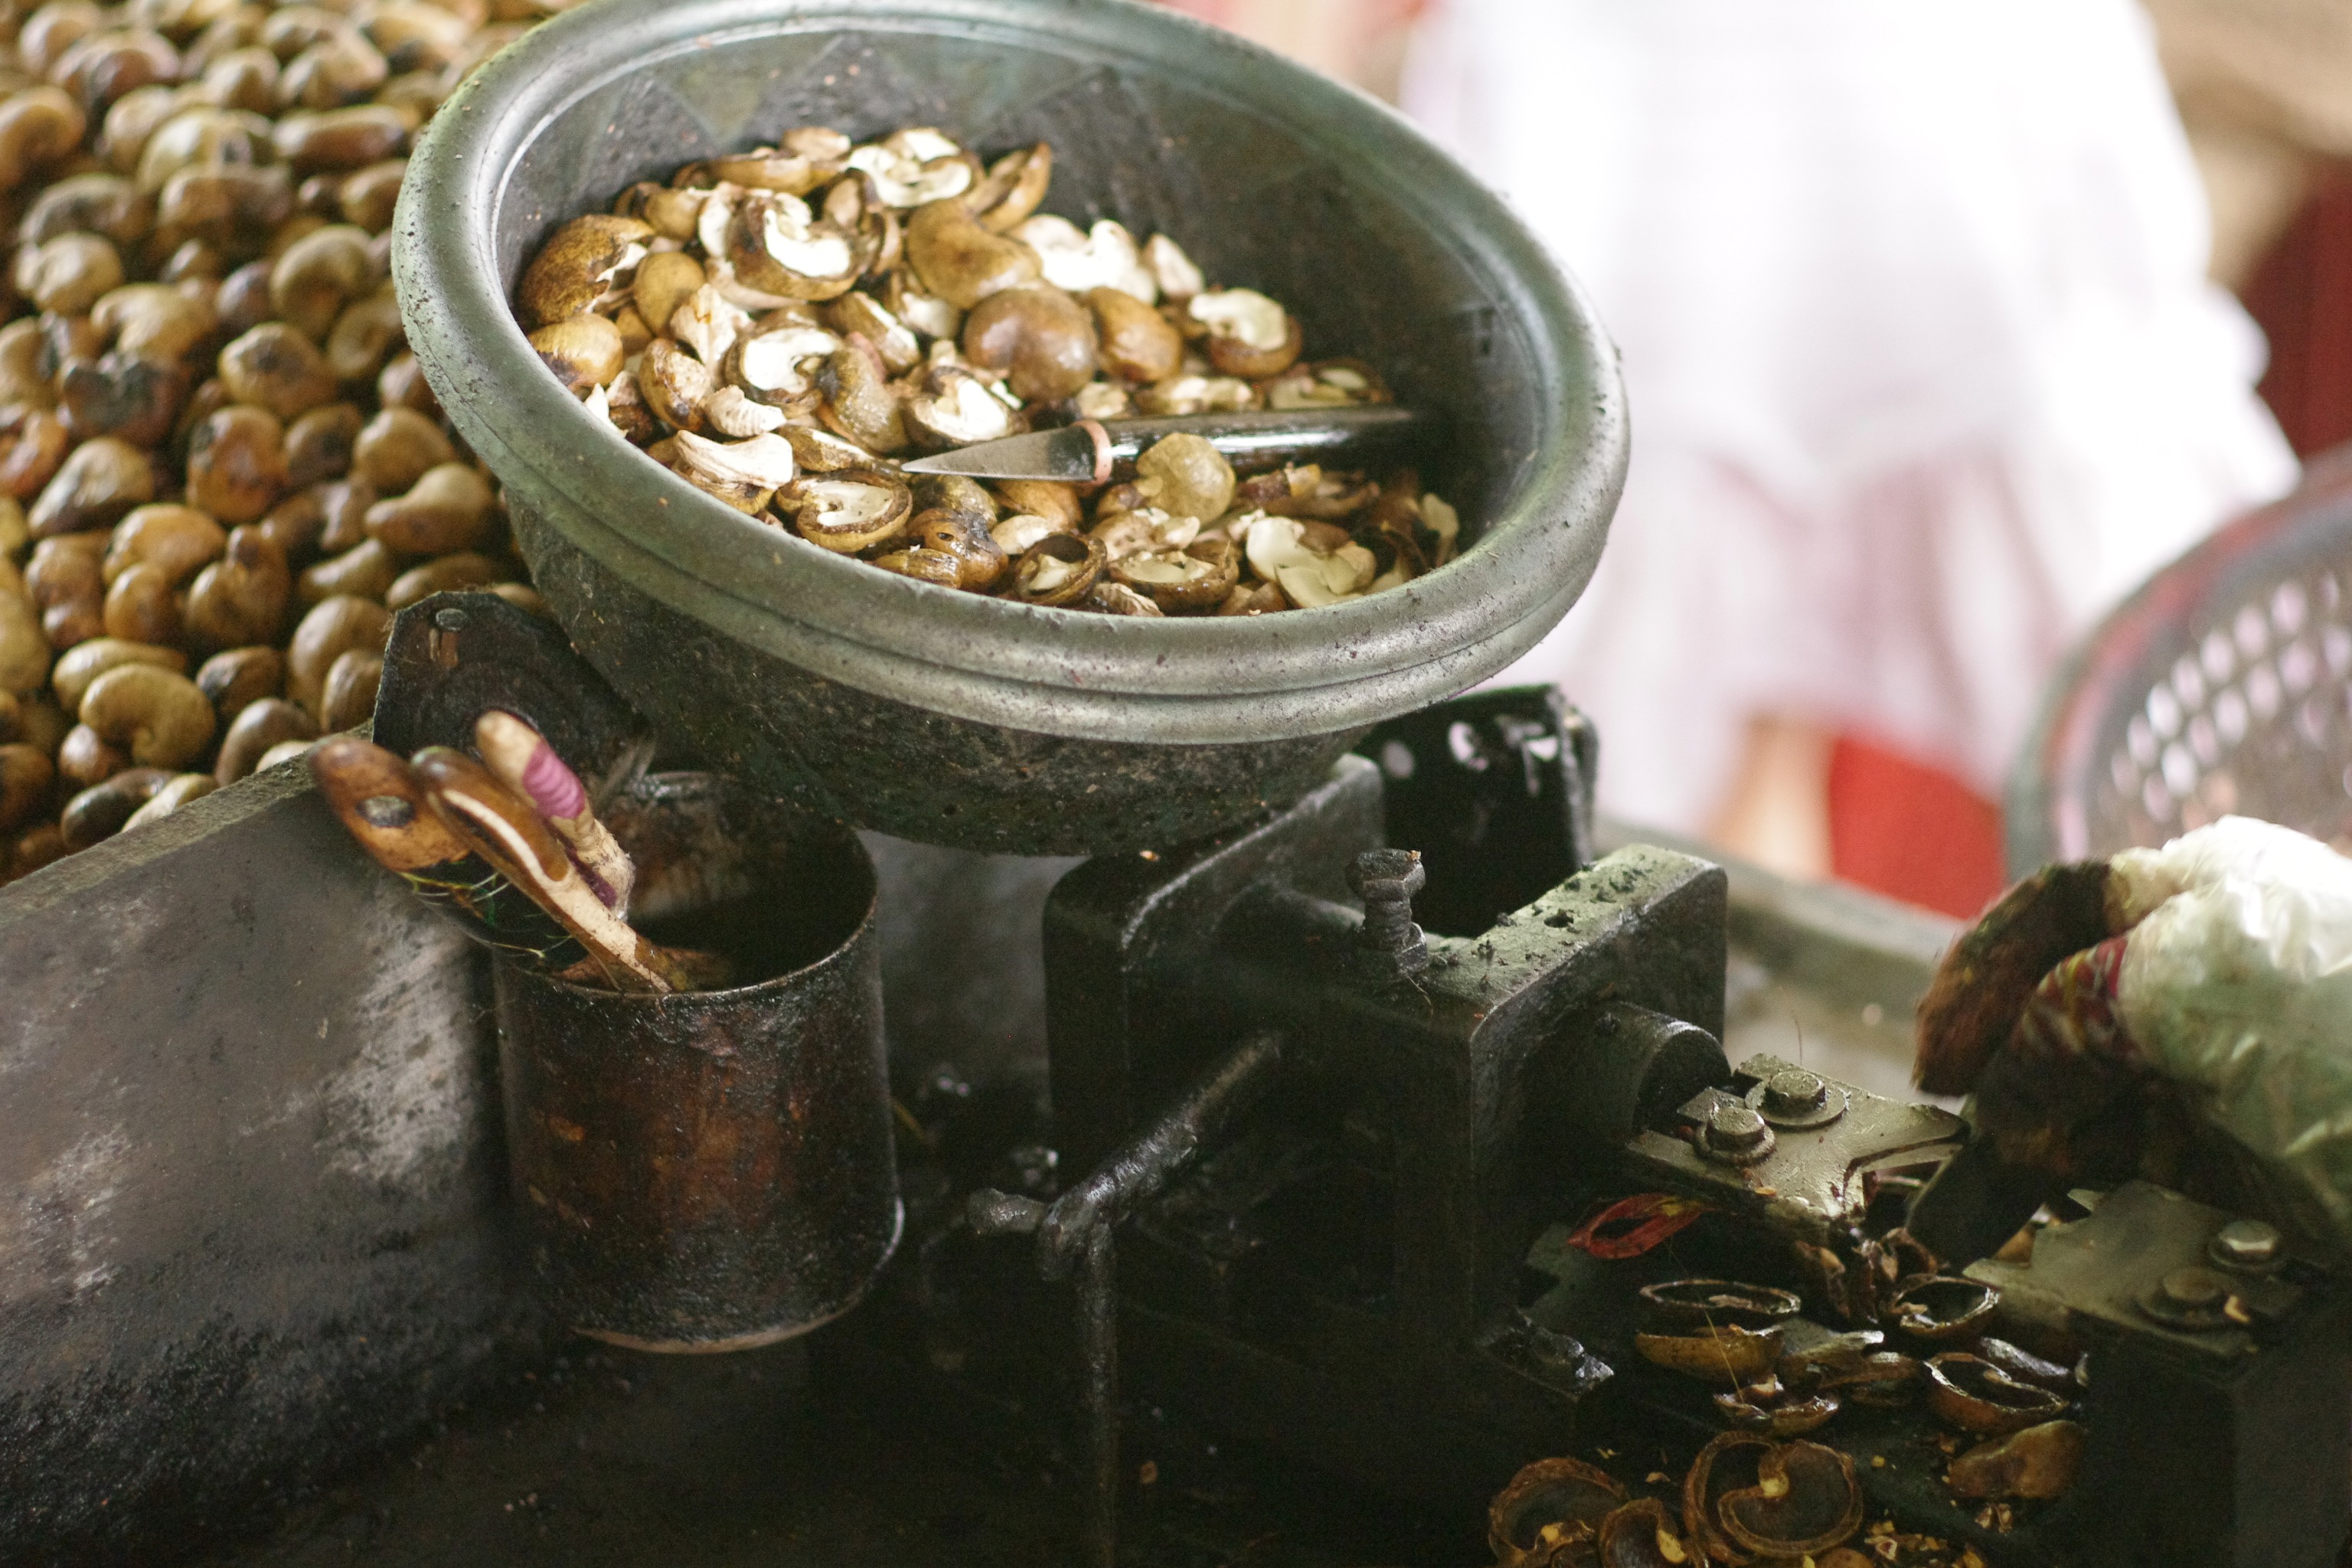
dish, meal, food, produce, natural, machine, drink, delicious, peeling, vietnam, nutshell, cashew, peeled, cashew nuts, nits